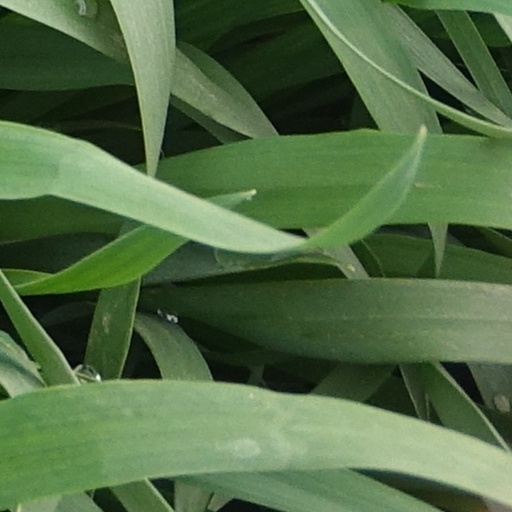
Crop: wheat